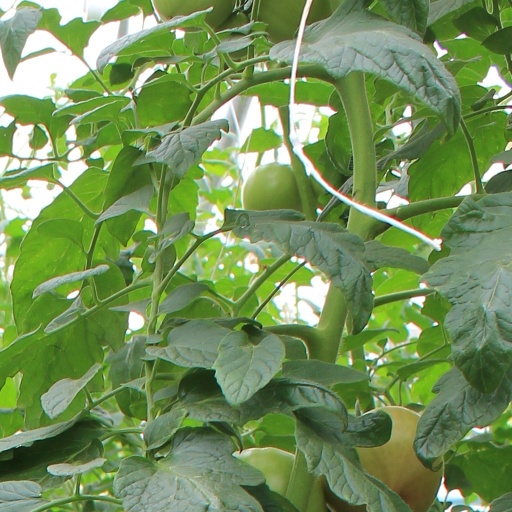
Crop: tomato